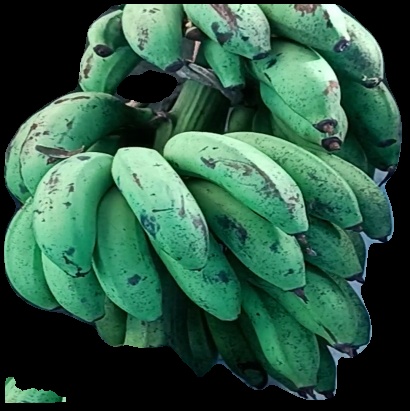
Variety: rasbale
Grade: grade2